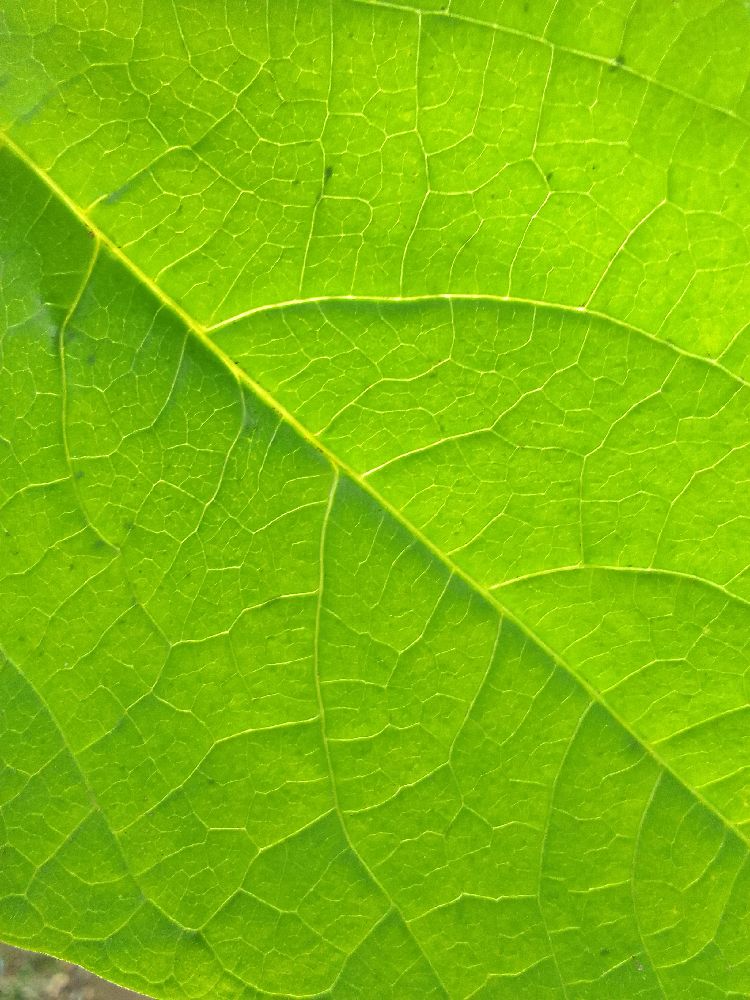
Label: healthy